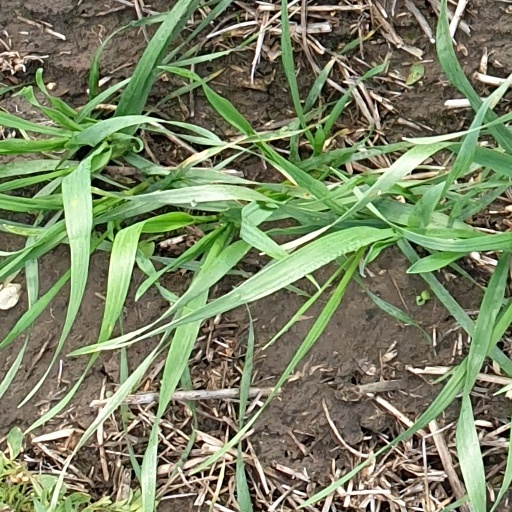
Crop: wheat